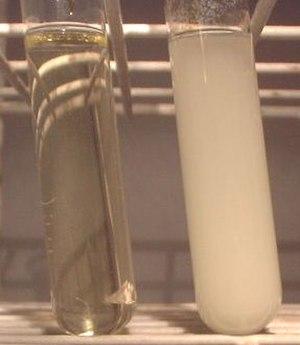
La réaction haloforme est la réaction chimique consistant à synthétiser un haloforme, c'est-à-dire un trihalogénométhane avec trois atomes halogènes identiques, par l'halogénation d'une cétone méthylée en milieu basique.